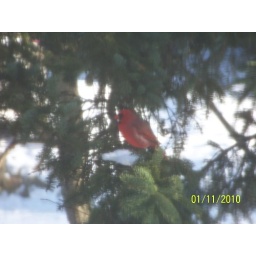
A male cardinal in our tree